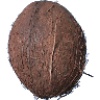
Label: cocos